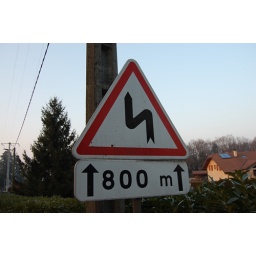
French street sign in the French Alps.